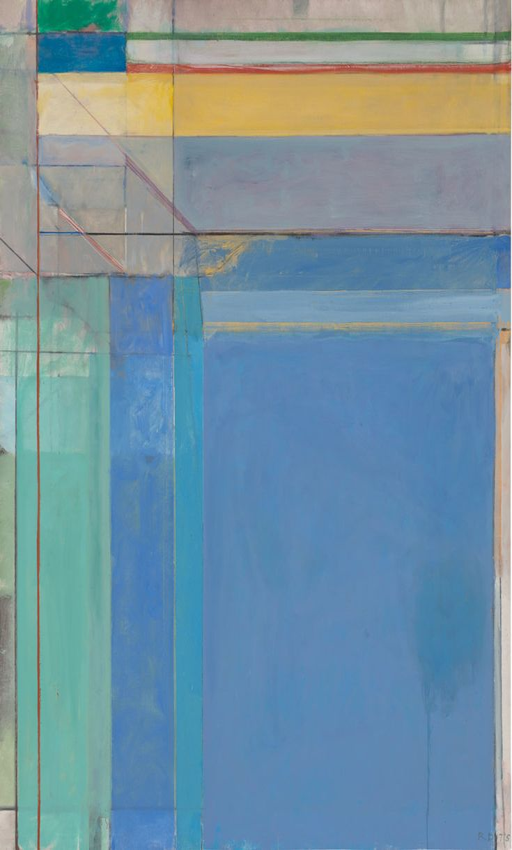
painting on the threshold : painting artist on painting artist and educational institution campus